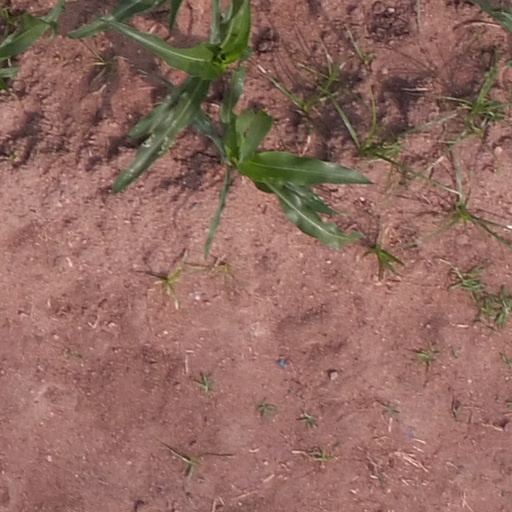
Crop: maize; corn